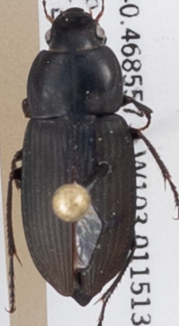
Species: Anisodactylus carbonarius
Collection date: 2019-06-26
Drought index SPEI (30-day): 0.154
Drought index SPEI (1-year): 0.944
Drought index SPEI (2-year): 0.39